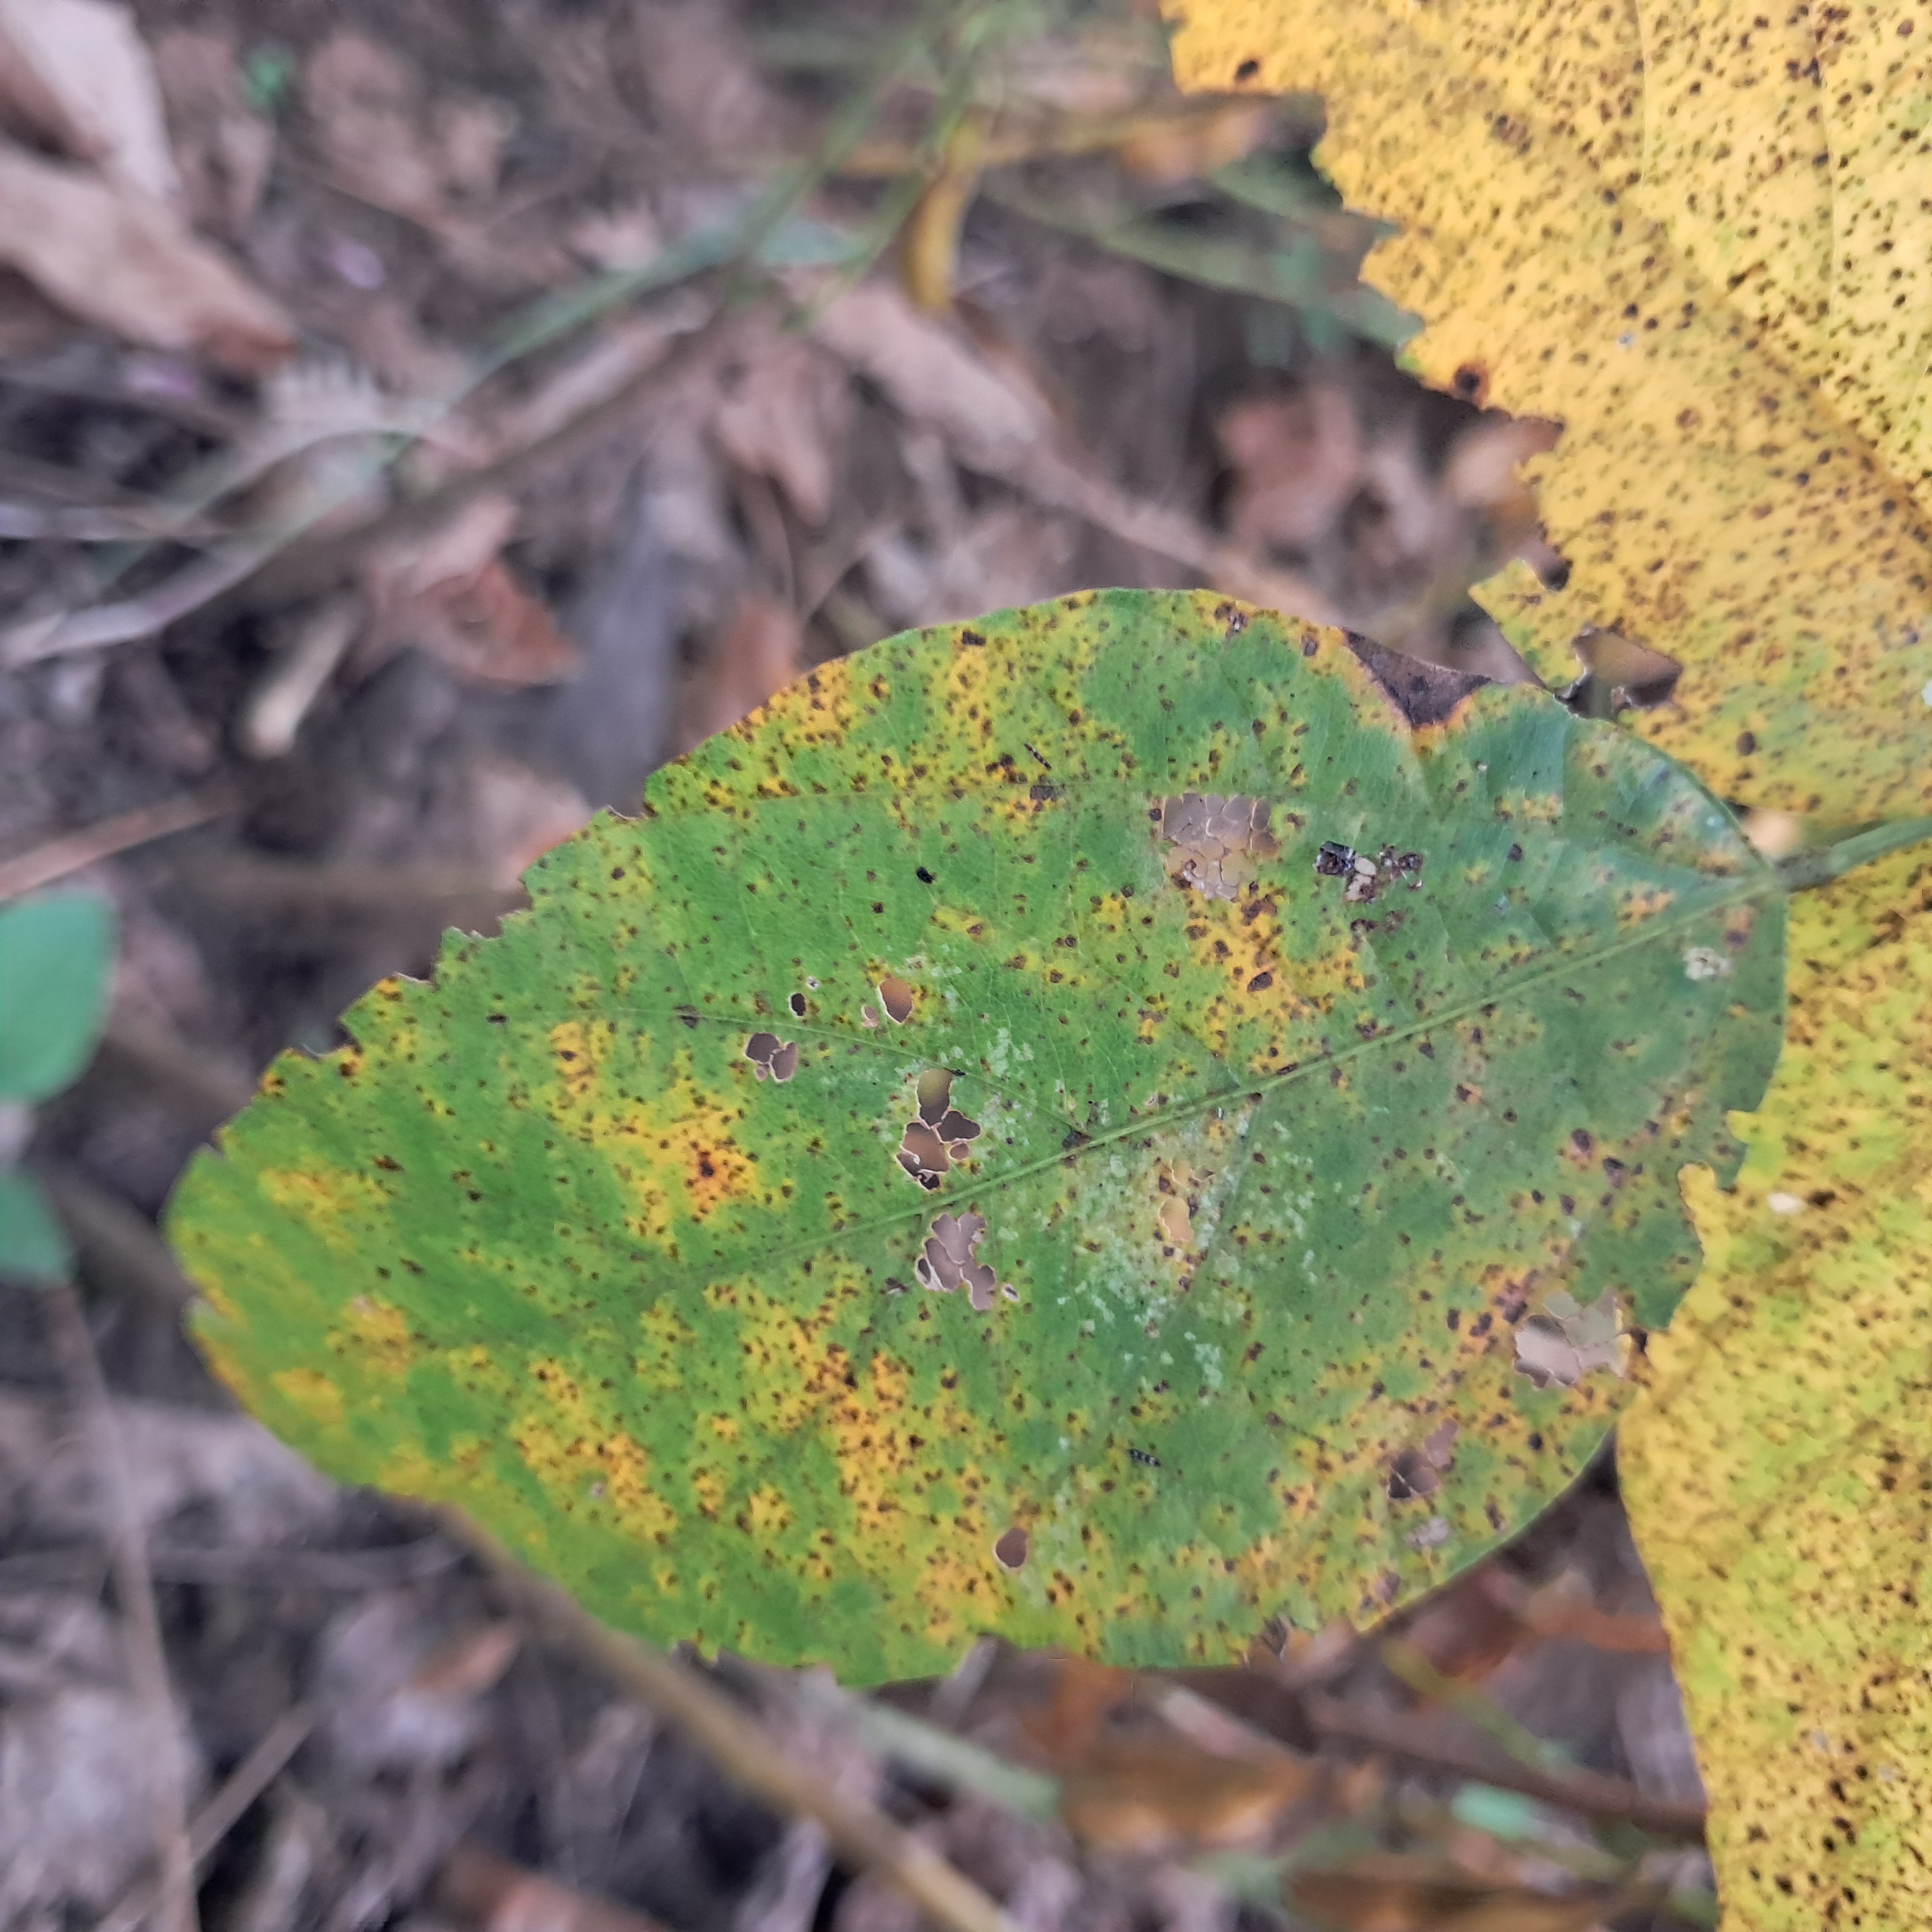
Label: Spectoria_Brown_Spot